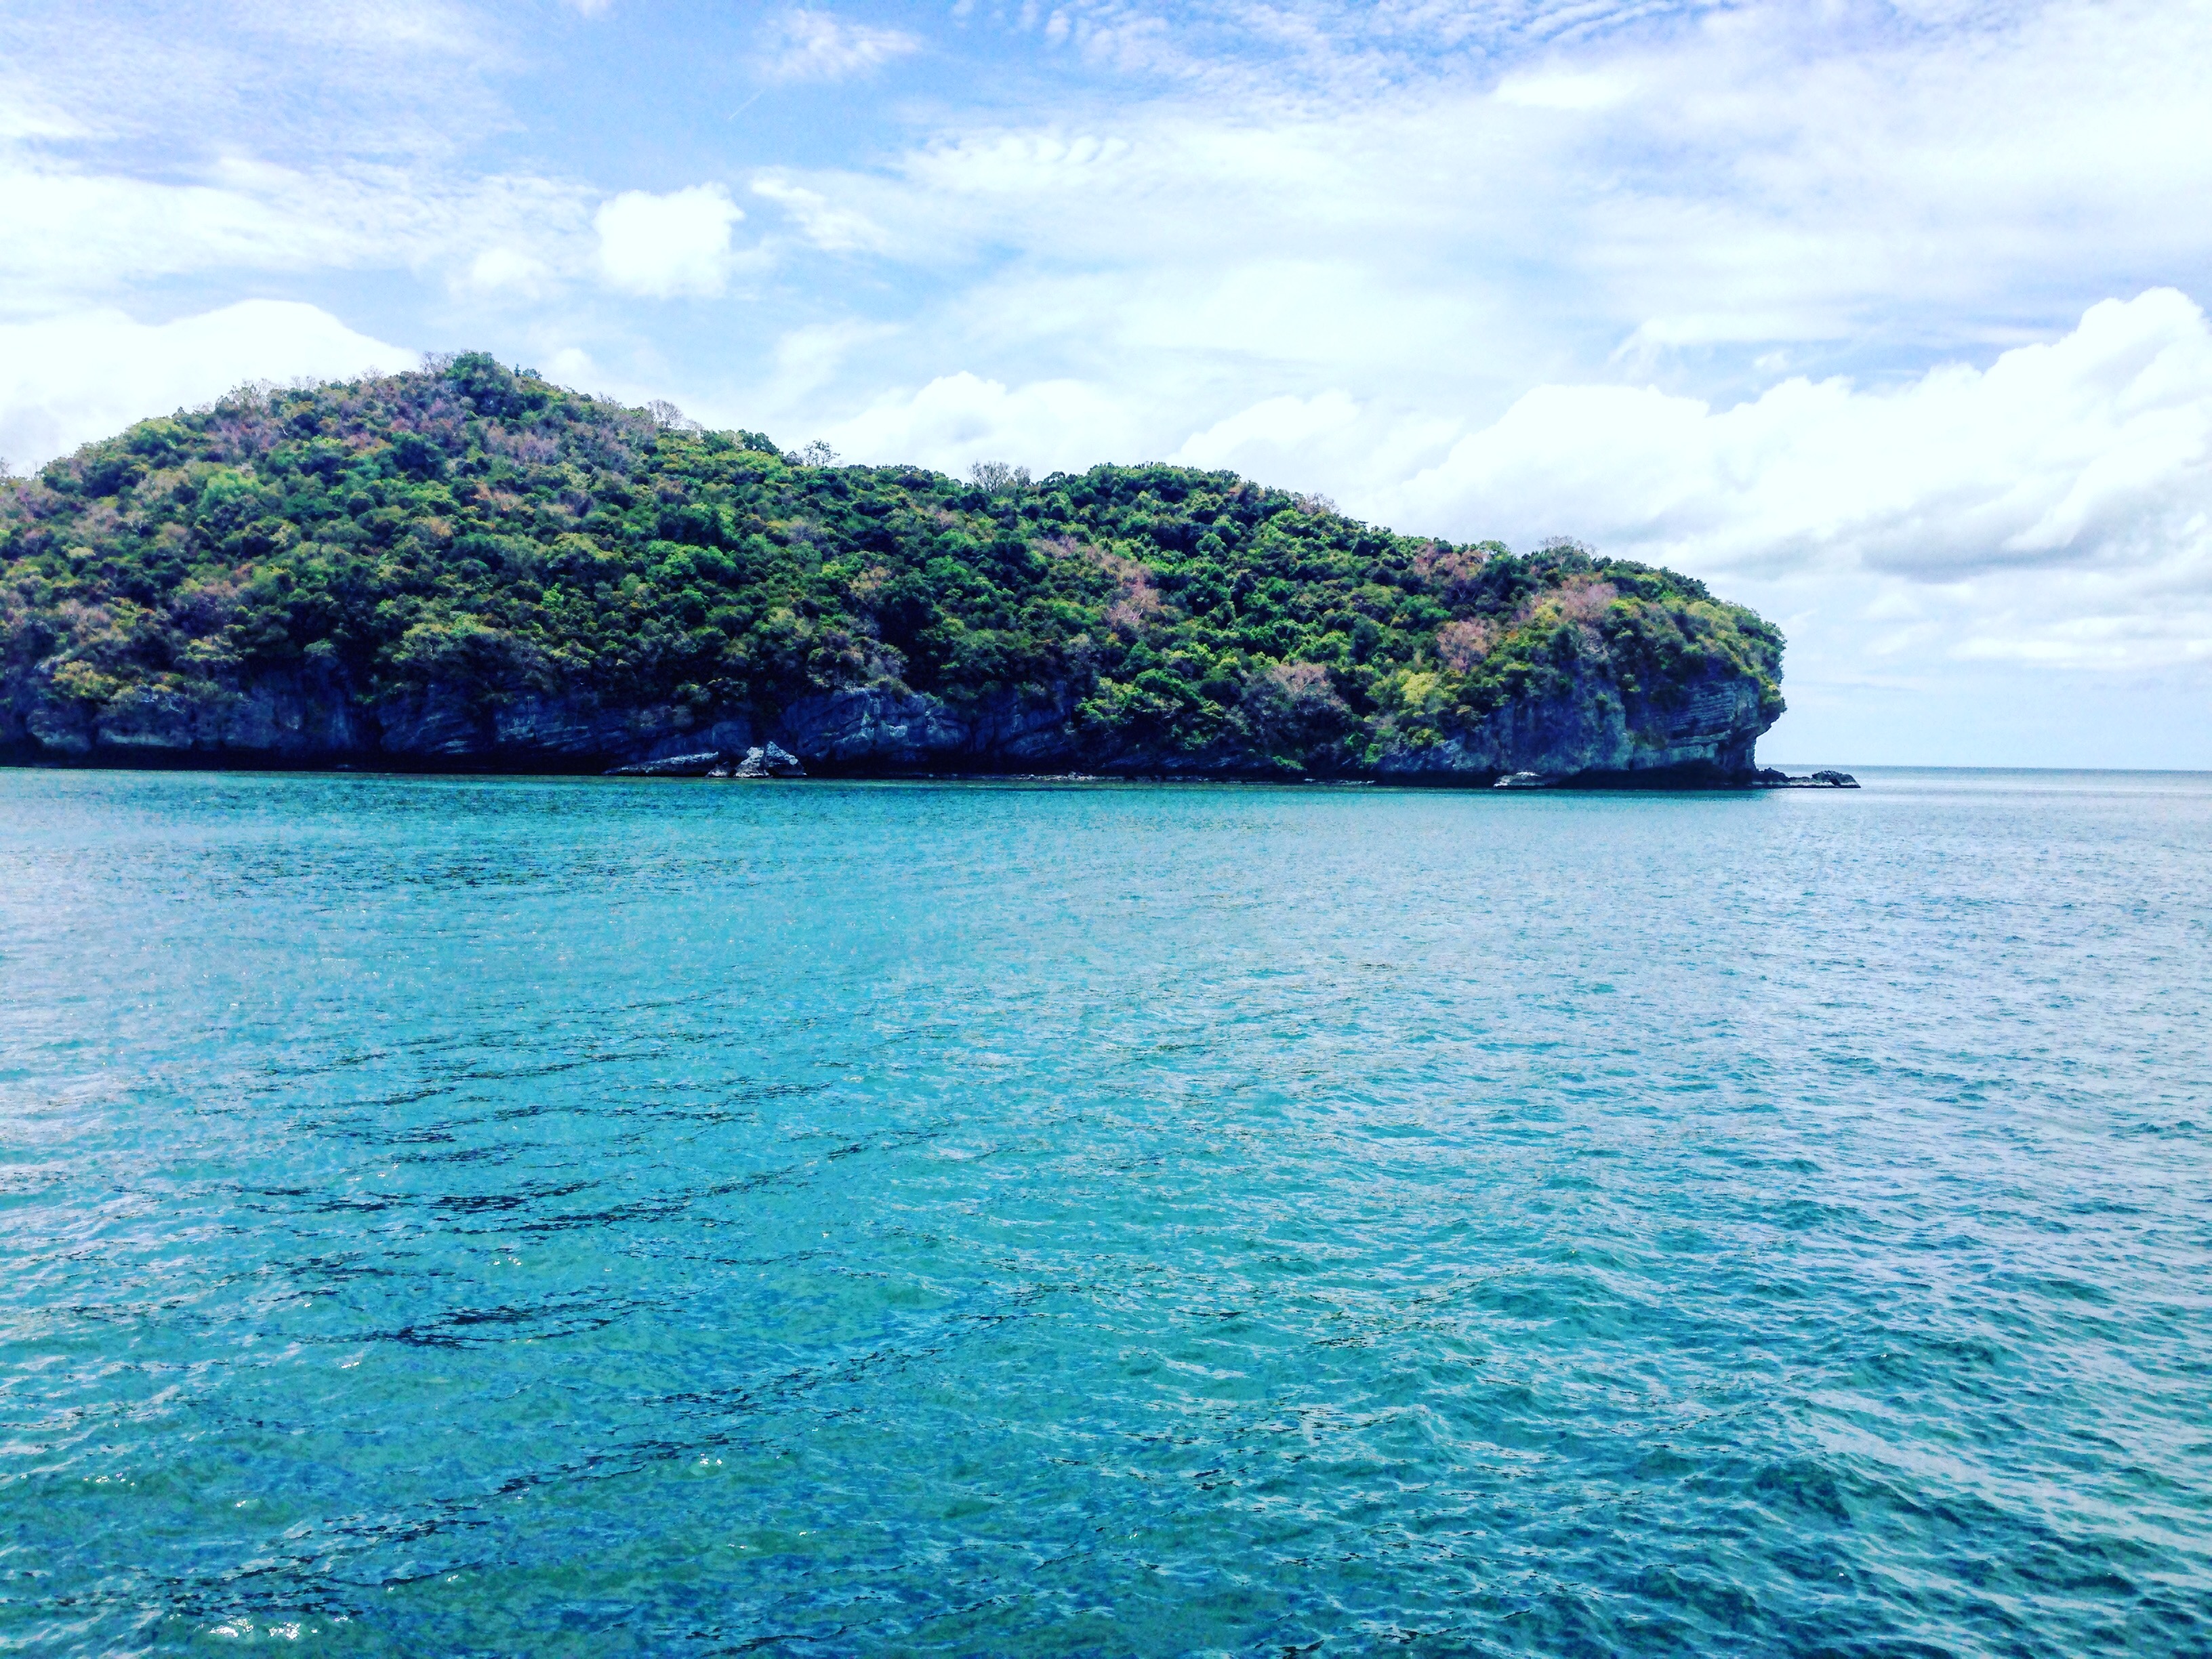
sea, brine, pond, wave, rhythm, ocean, river, reservoir, well, fish, jewels, crystals, treasury, diamonds, gem, water body, expanse of water, river basin, basin, waters, water, aqua, liquid, fluid, puddle, lakes, liquid as in rivers, seas and oceans, island, isle, perch, coastal and oceanic landforms, islet, sky, headland, promontory, archipelago, coast, bay, shore, tropics, cape, lagoon, calm, water resources, inlet, horizon, cove, mount scenery, peninsula, computer wallpaper